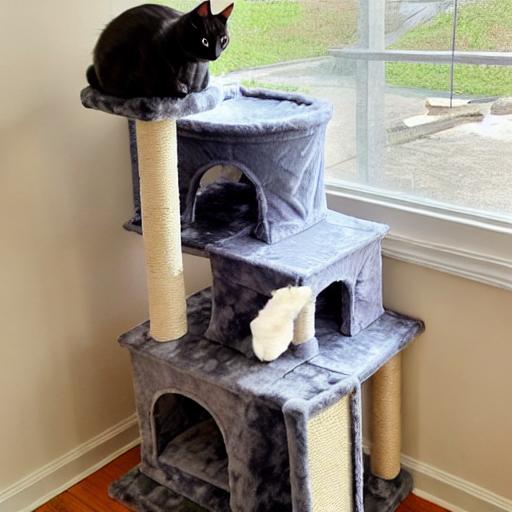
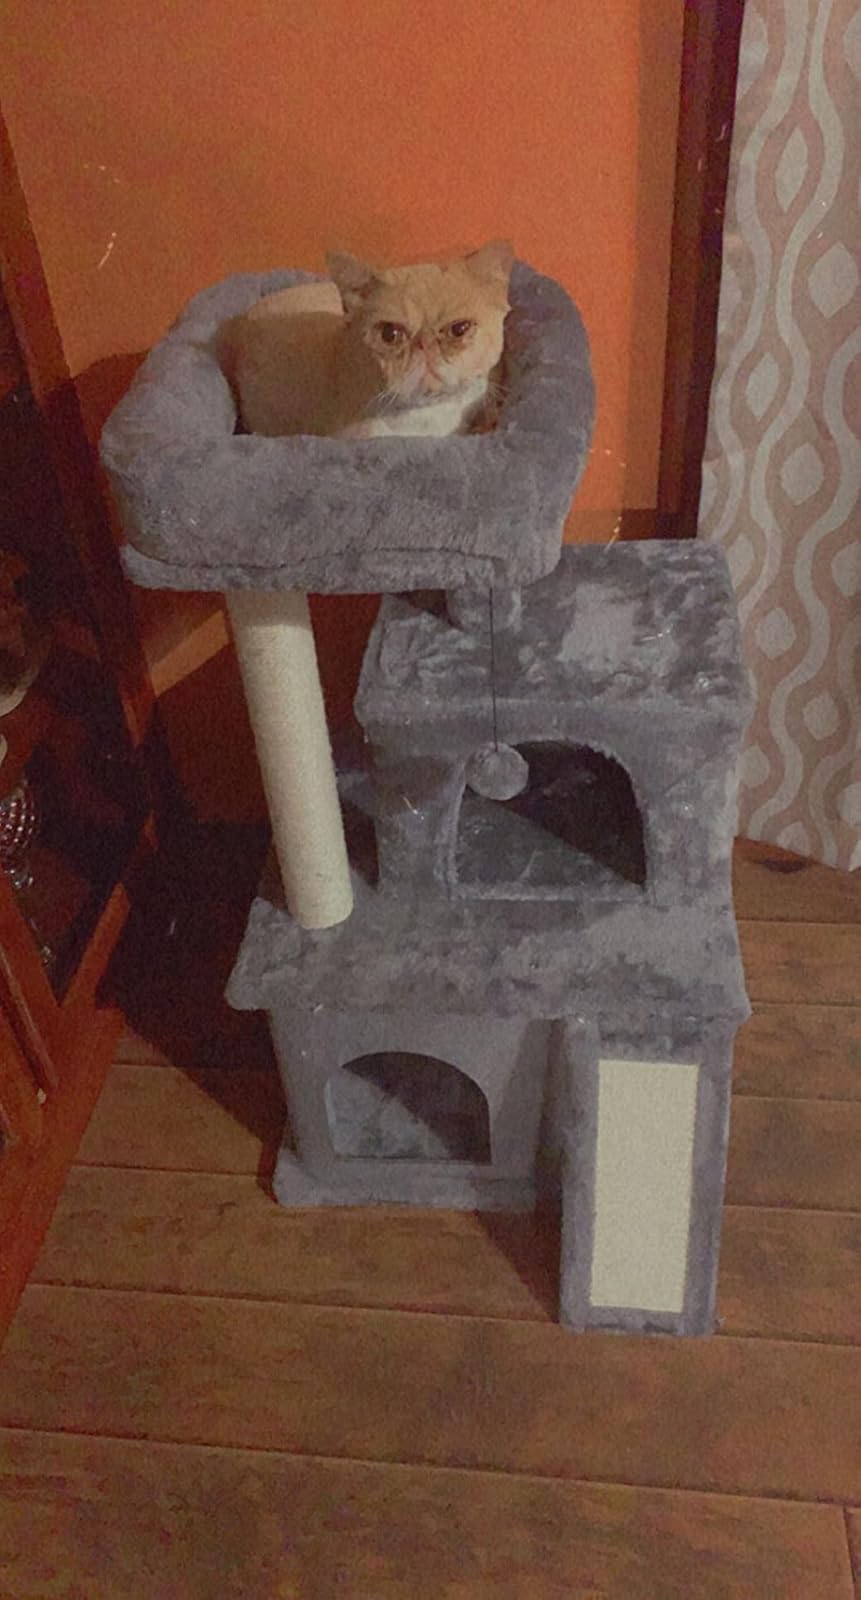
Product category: items_cat tree
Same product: no